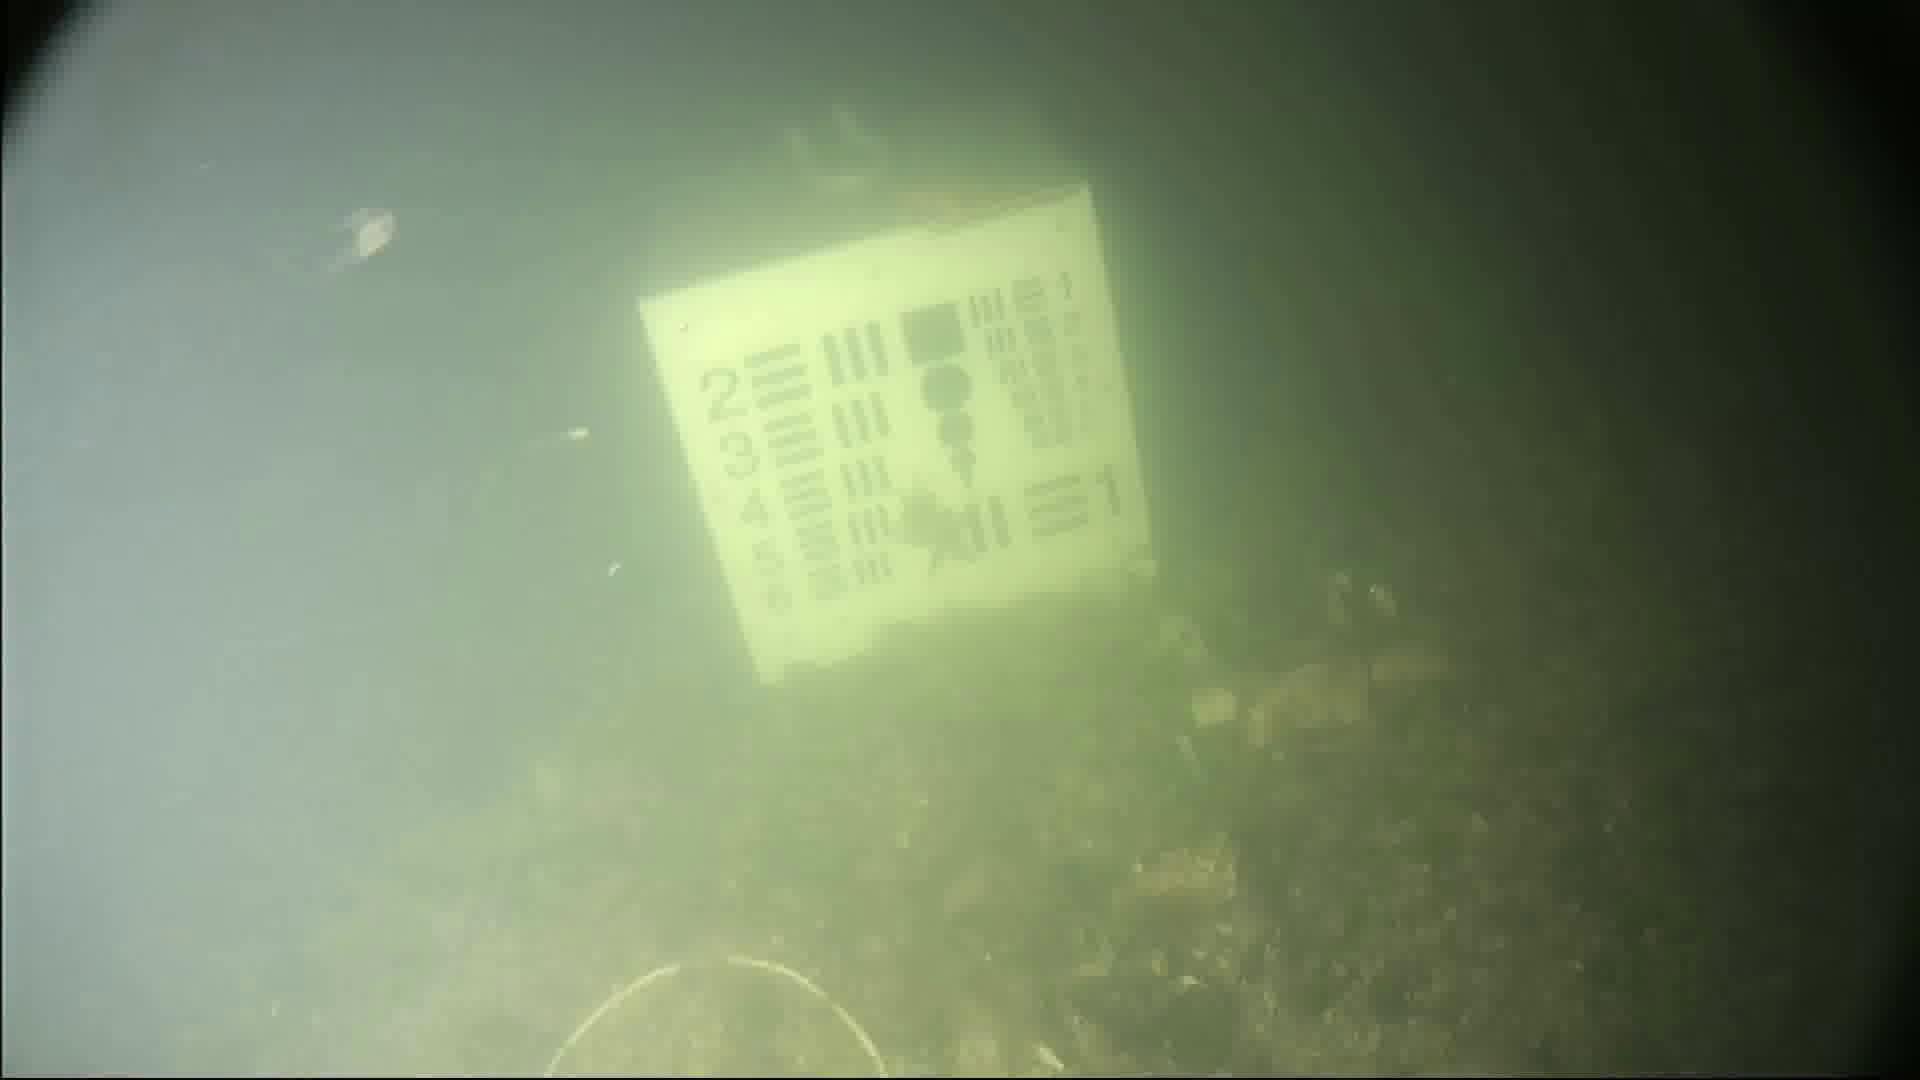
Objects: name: starfish